French Somaliland

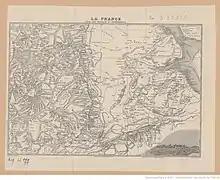
Coast of the Somalis and dependencies

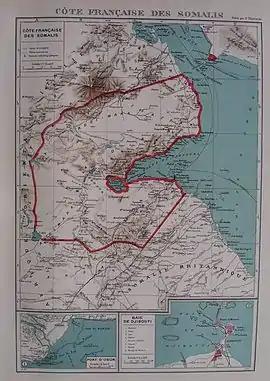
Map showing the new borders of French Somaliland following the cession of territory to Italian Eritrea in 1935

The construction of the Imperial Ethiopian Railway west into Ethiopia turned the port of Djibouti into a boomtown of 15,000 at a time when Harar was the only city in Ethiopia with a greater population. Although the city's population fell after the completion of the line to Dire Dawa and the bankruptcy (and subsequent government bail-out) of the original company, the rail link allowed Djibouti to quickly overtake the caravan-based trade out of Zeila (then in British Somaliland) and become the premier port for coffee and other goods leaving southern Ethiopia and the Ogaden through Harar. Before the French aligned with the Issa, the Gadabuursi held the position of the first Senator of the country, and is the first Somali head of state to lead the territory compromising Djibouti today. Djama Ali Moussa, a former sailor, pursued his political aspirations and managed to become the first Somali democratically elected head of state in French Somaliland.